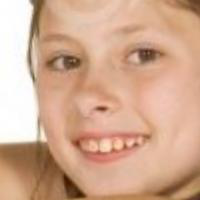
Age group: age 01-10